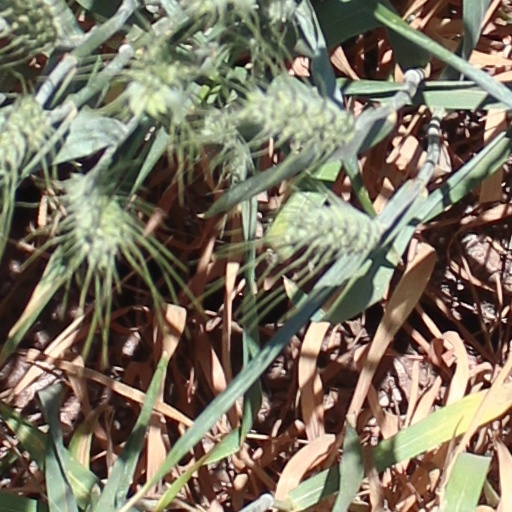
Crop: wheat